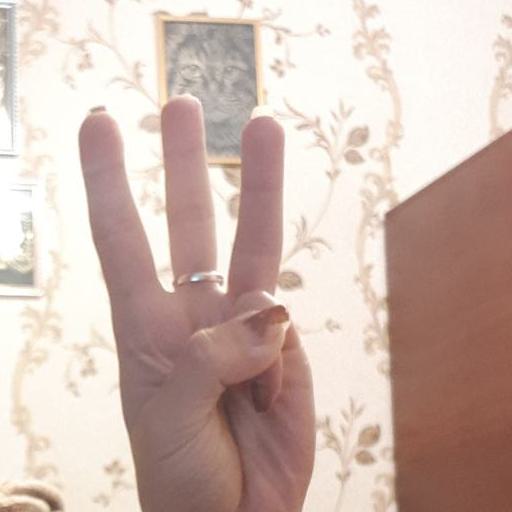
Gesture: three